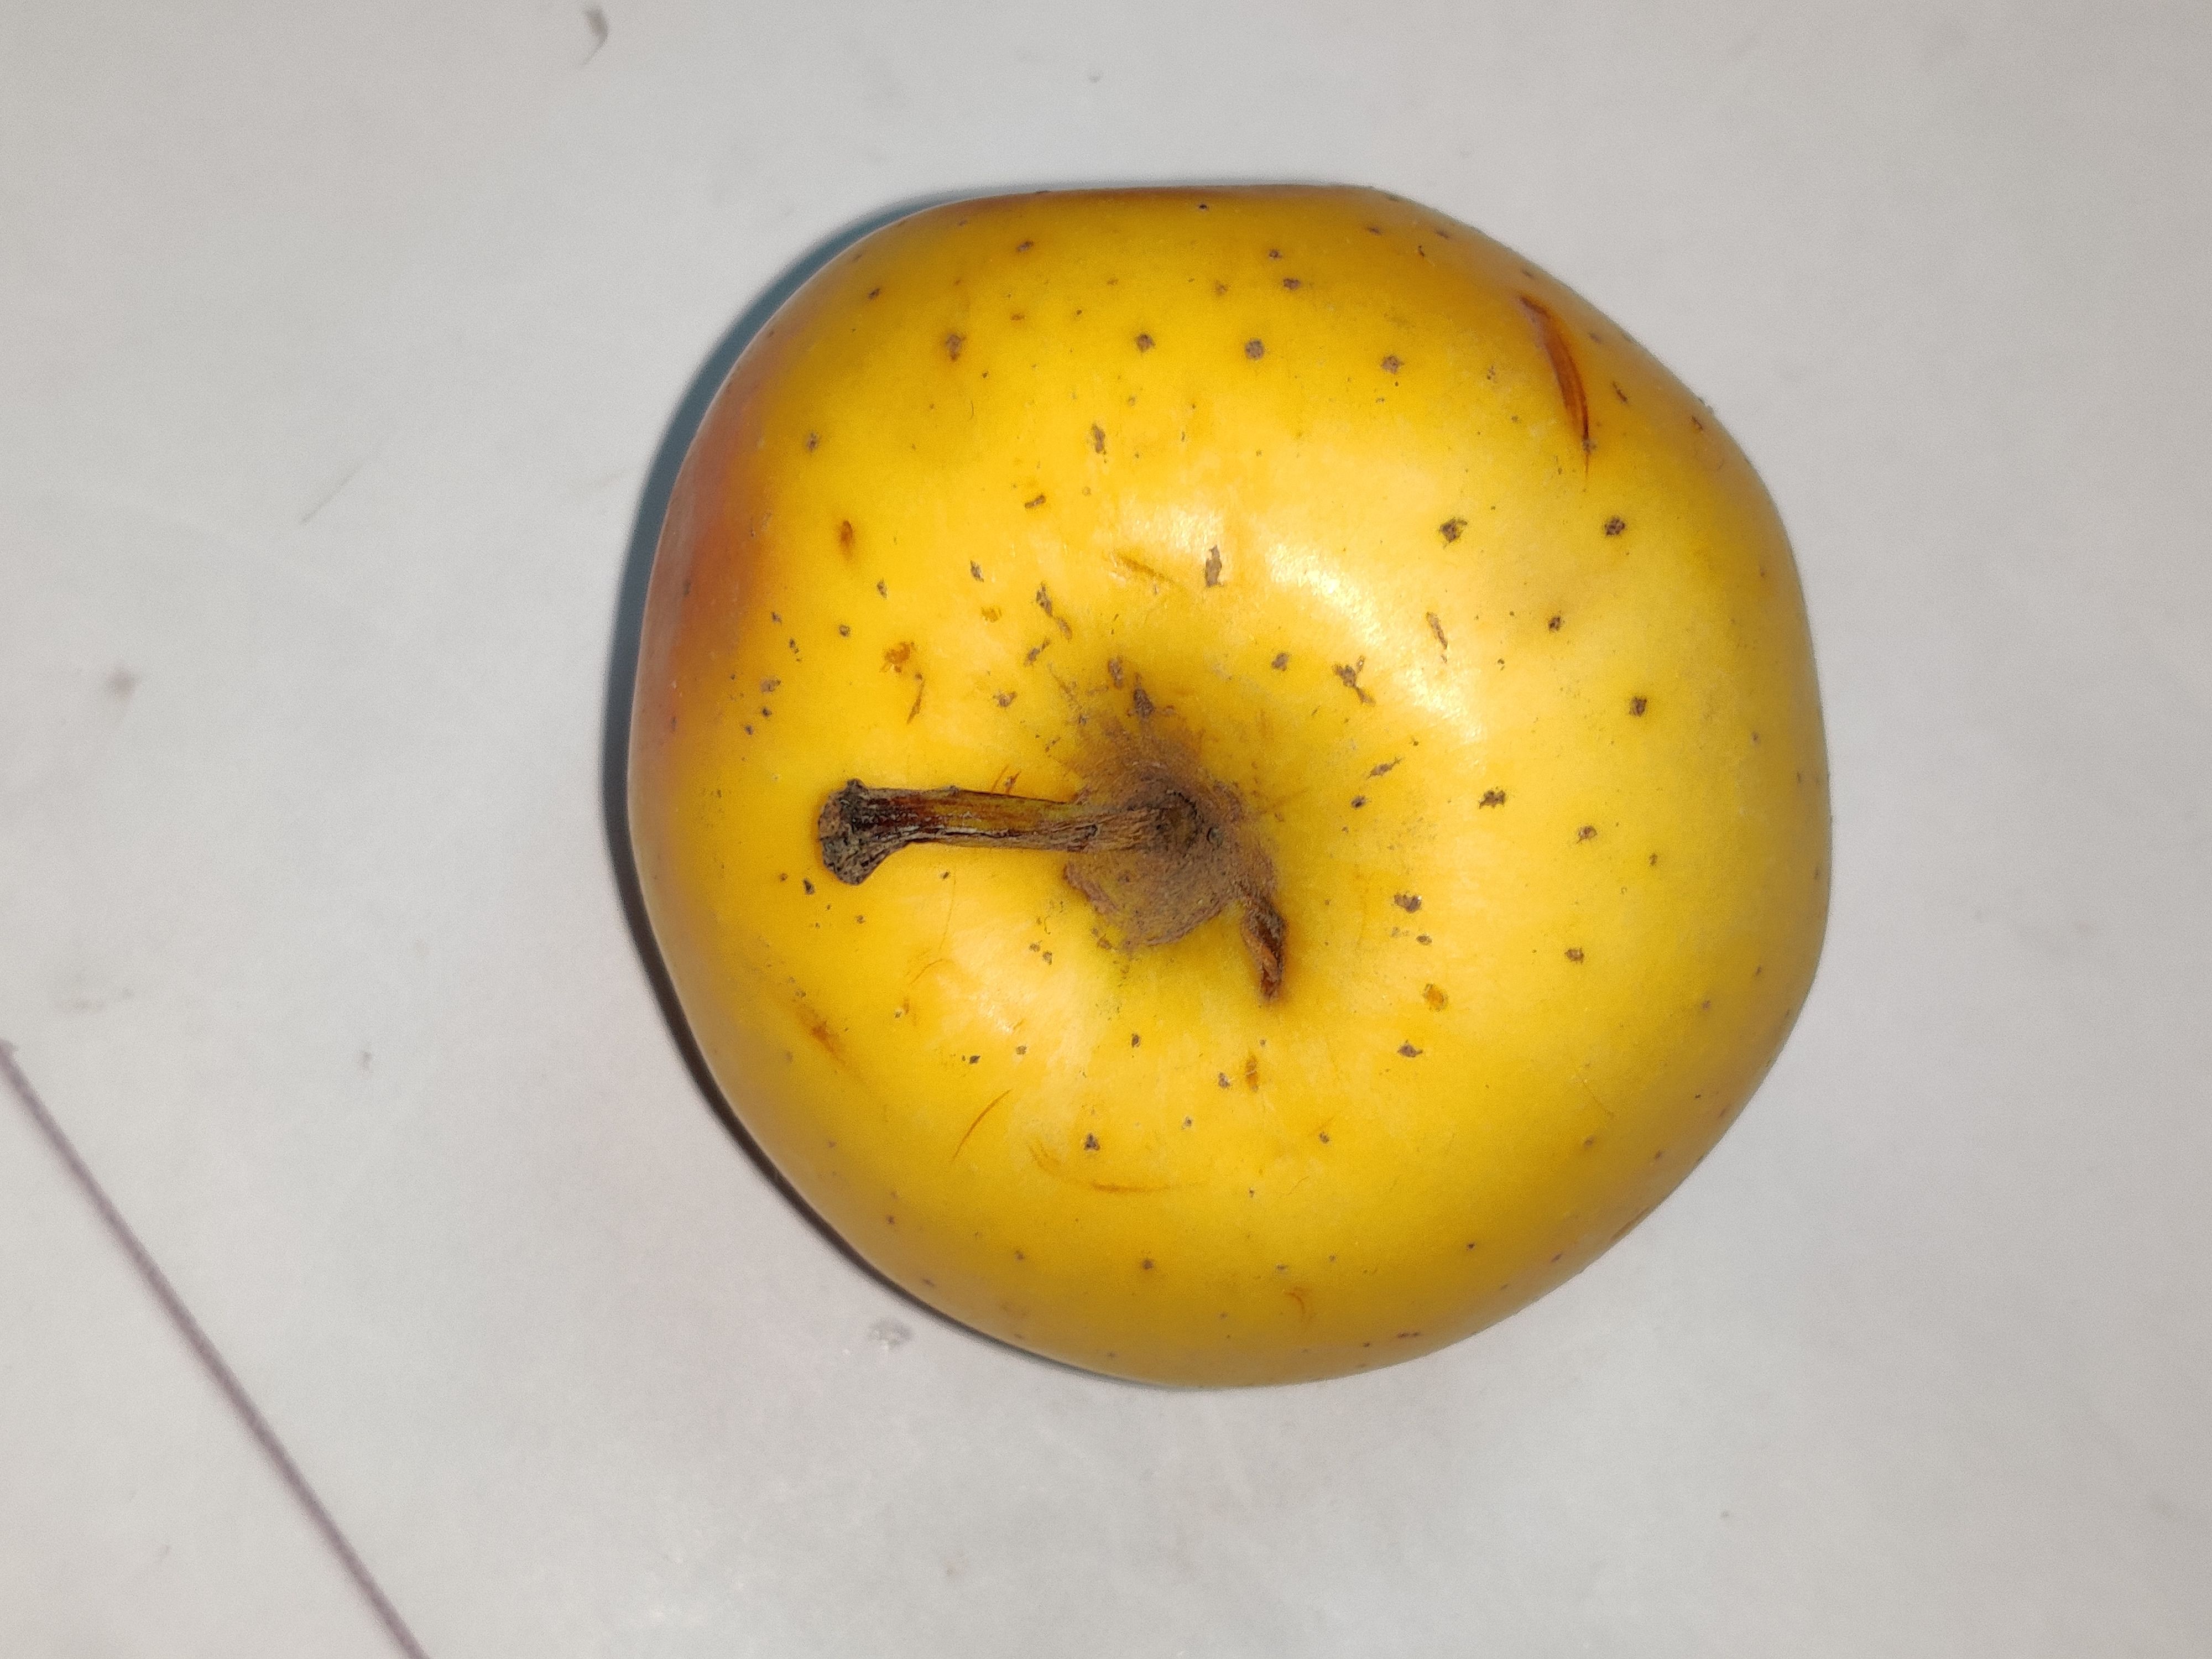
Fruit: apple
Grade: 2nd-grade